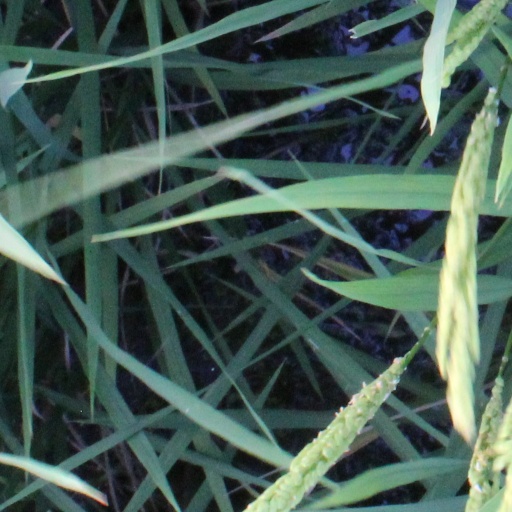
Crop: rice